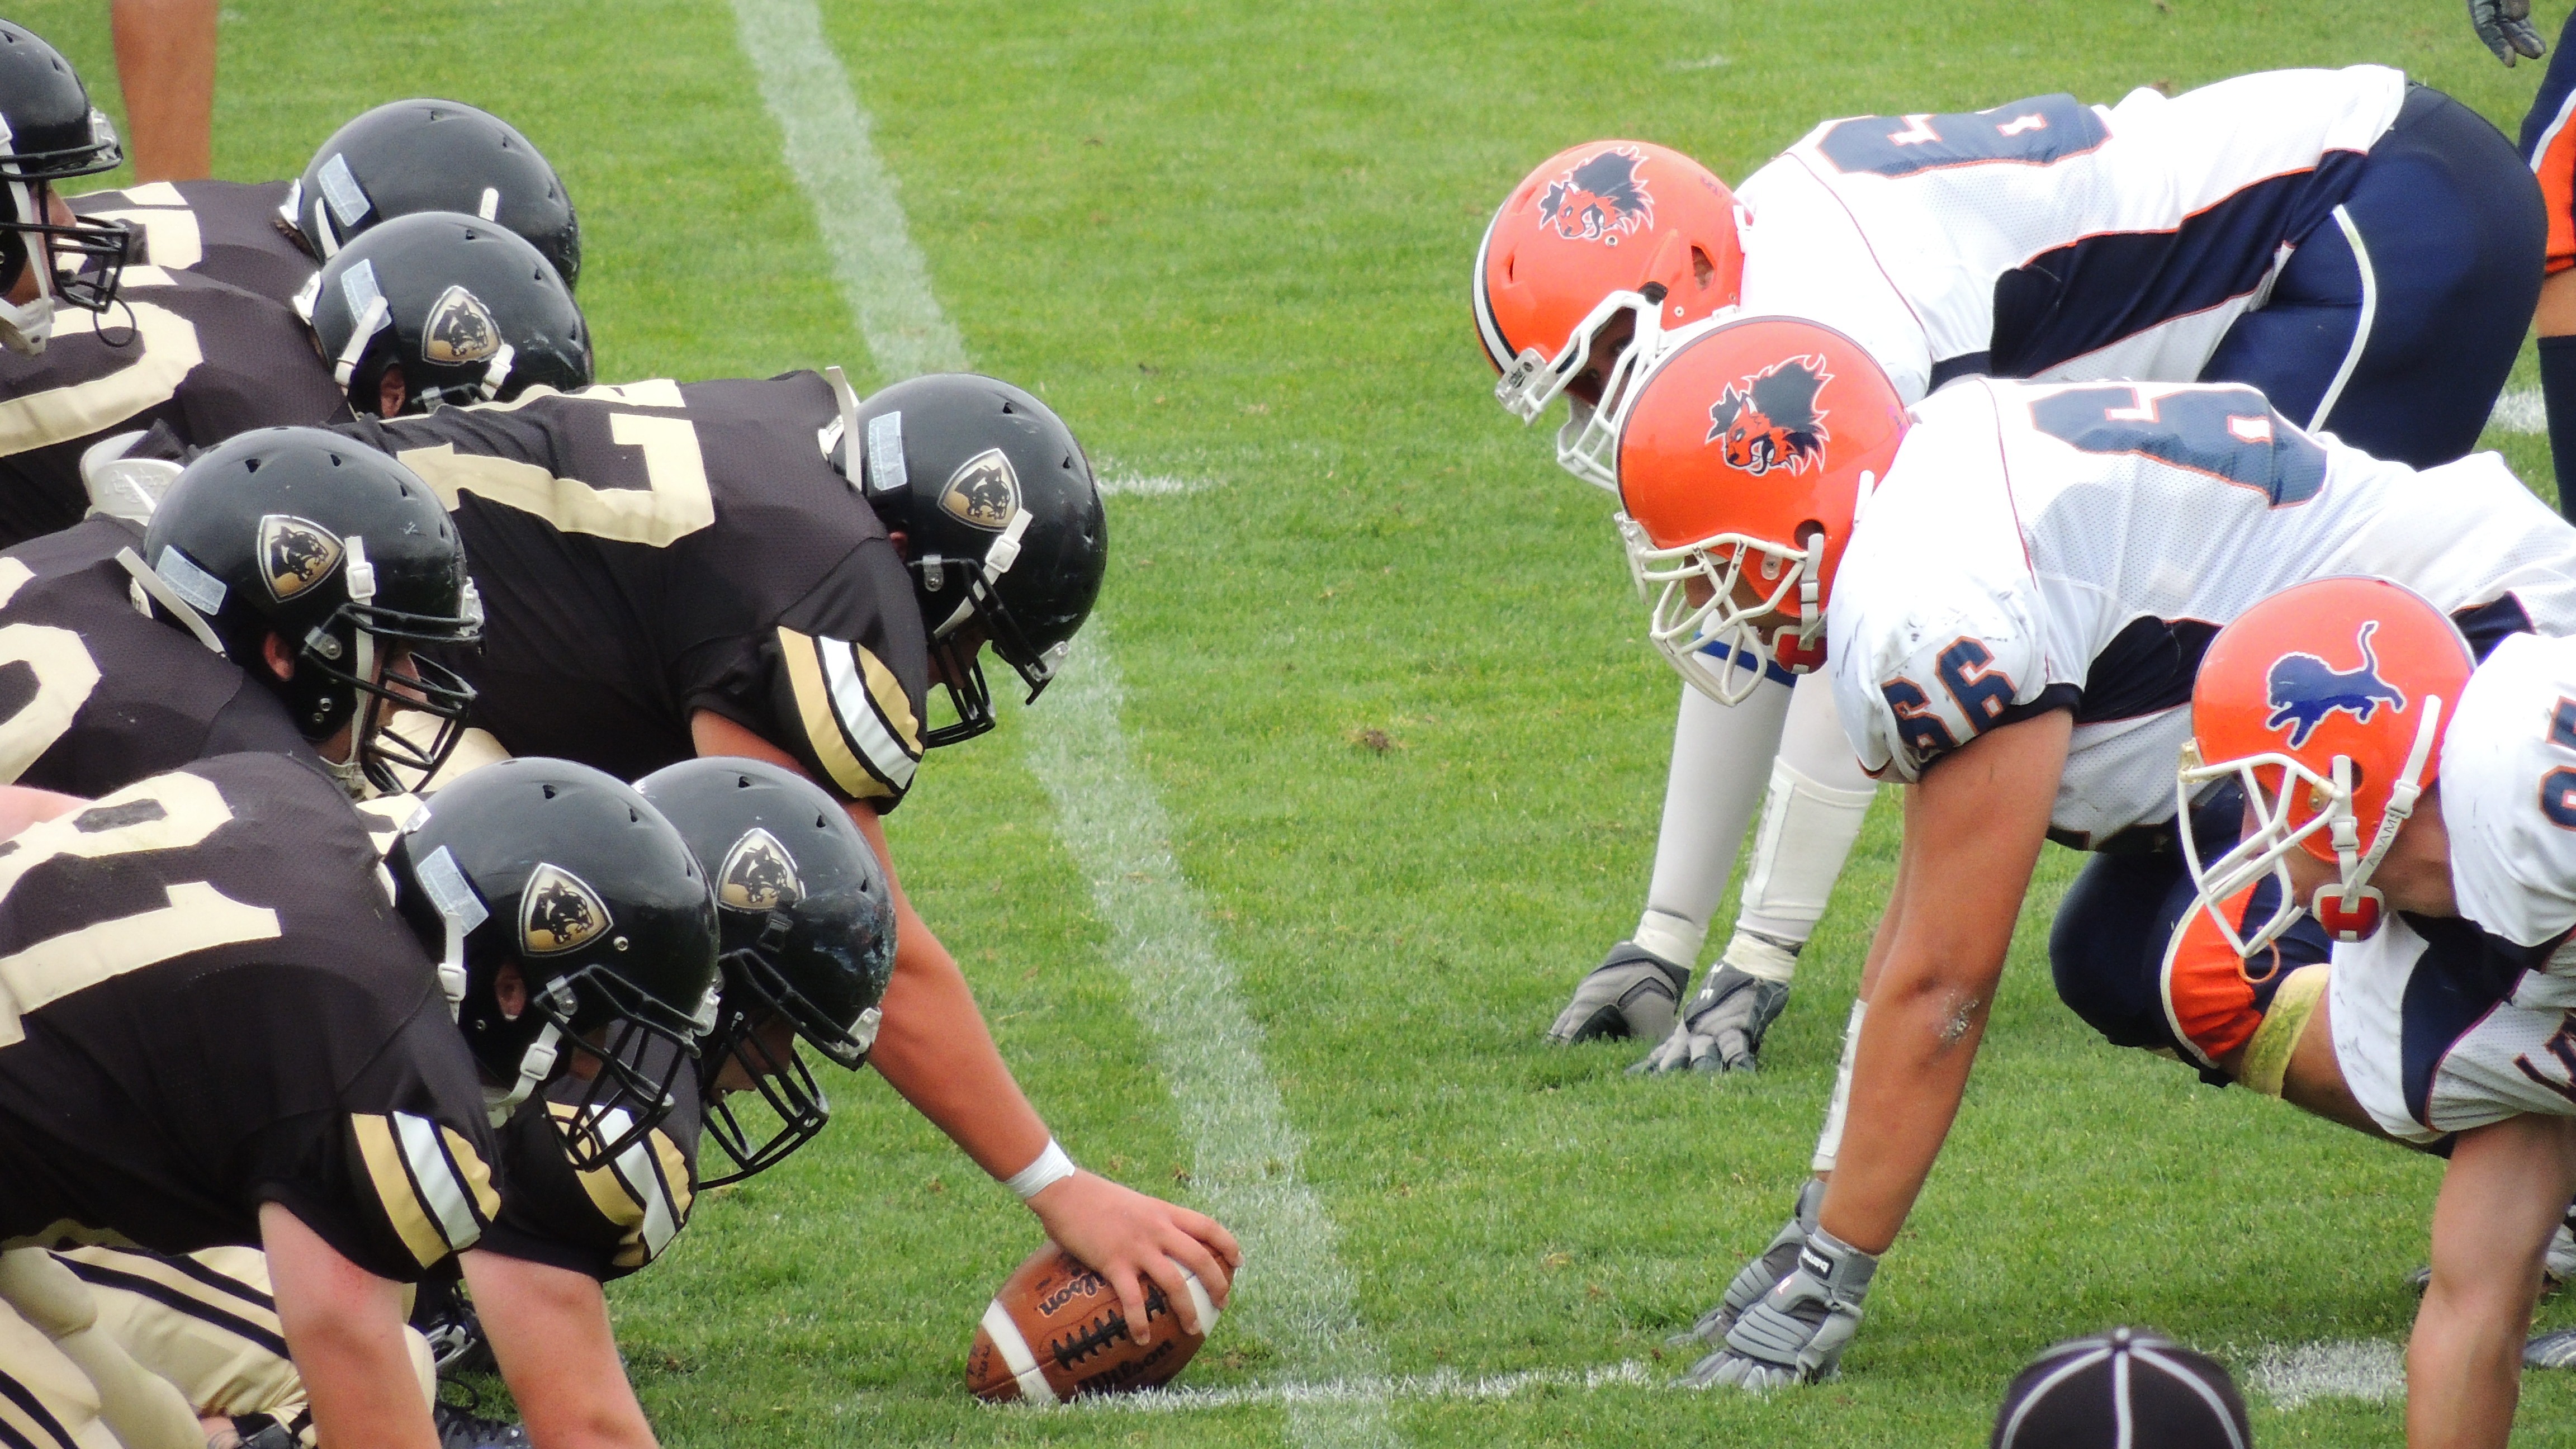
sport, game, soccer, player, team, american football, sports, back, ball, helmets, tackle, football player, ball game, team sport, canadian football, gridiron football